Kai Winding

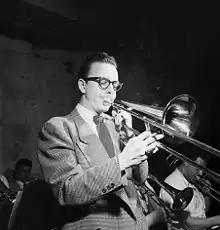
Winding in New York, January 1947

Kai Chresten Winding (May 18, 1922 – May 6, 1983) was a Danish-born American trombonist and jazz composer. He is known for his collaborations with fellow trombonist J. J. Johnson. His version of "More", the theme from the movie "Mondo Cane", reached in 1963 number 8 in the "Billboard" Hot 100 and remained his only entry here.